Katarina Josipi

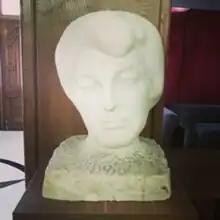
Katarina Josipi

Katarina Josipi acted on stage for the first time at the Amateur Theater in Uroševac. In spring 1948 she joined the Provincial People's Theater of Pristina, as the first actress. Kati acted in Pristina for 21 years; at the Professional Theater of Pristina she played with Nexhmije Pagarusha, Bekim Fehmiu, Muharrem Qena, Hyrie Hana, Istref Begolli, Xhevat Qena, Shani Pallaska, Malo Gami, Ragip Loxha, Kriste Berisha, Matej Serreqi, Shaban Gashi, Abdurrahman Shala, Melihate Ajeti, Leze Spaci Qena, Meribane Shala, Adelajde Sopi, Belxhyzare Domi, Qazim Dushku, Safete Rogova, Igballe Gjurkaj Qena, Melihate Qena, and so many others.